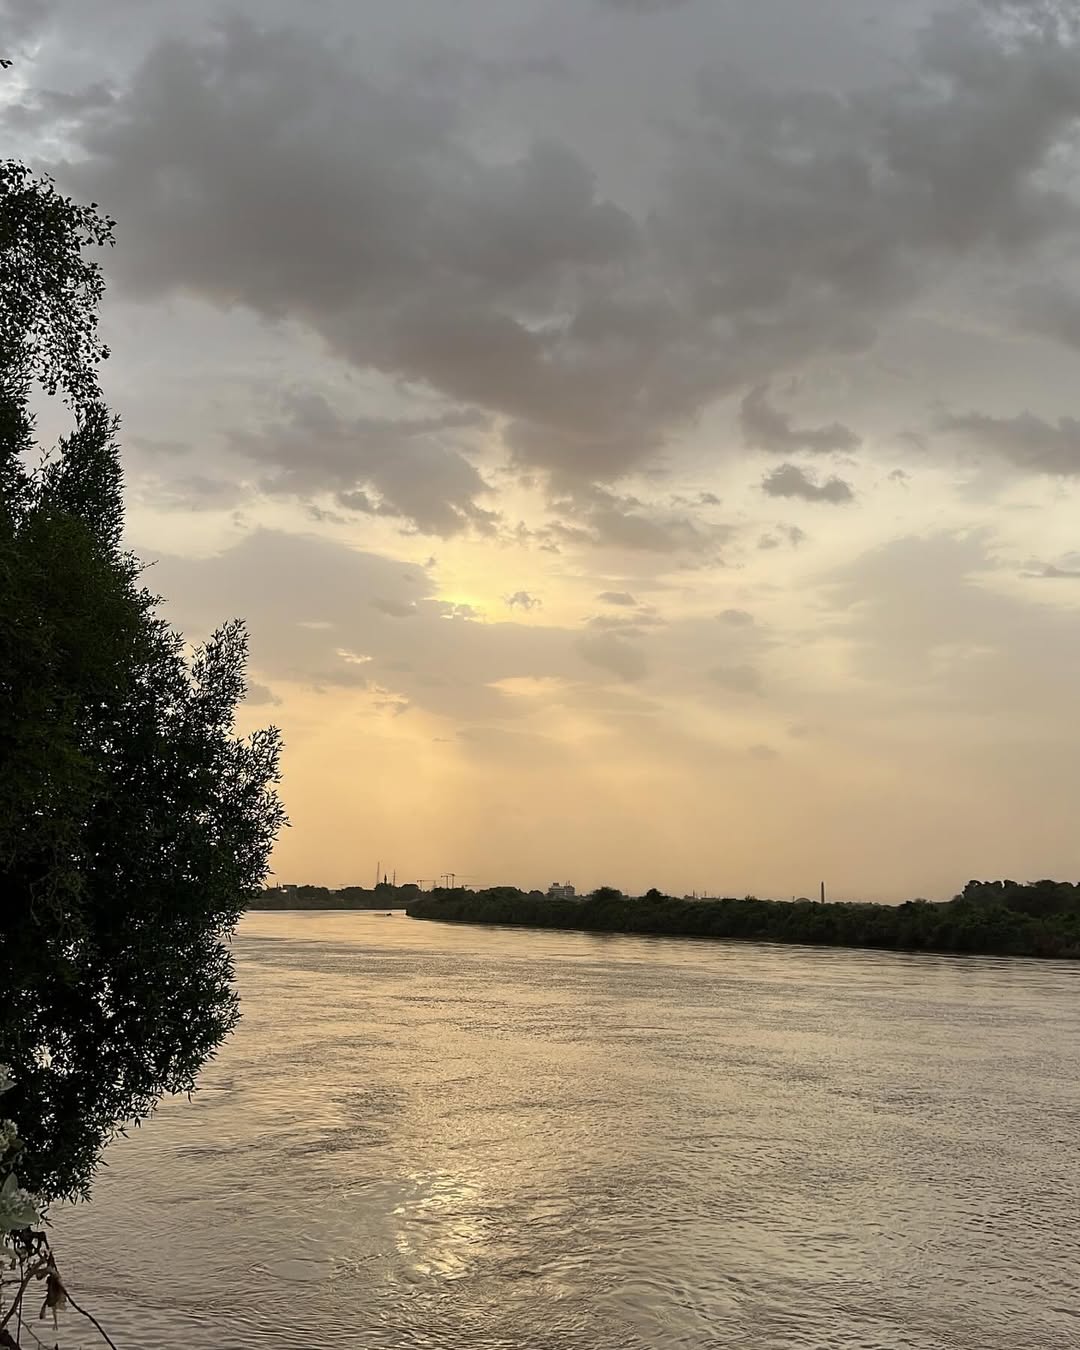
الوصف بالفصحى: تظهر الصورة تخلل أشعة الشمس عبر الغيوم و انعكاسها على نهر النيل بالعاصمة الخرطوم.
الوصف بالعامية السودانية: صورة لجو غائم بتبين جانب من جوانب النيل .
التصنيف: Nature & Landscape